HMS Archer (1911)

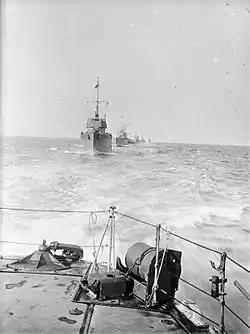
Destroyers of the Harwich Force

"Archer", the fourth ship of the name to serve in the Royal Navy, was ordered under the 1910–1911 Naval Programme from Yarrow & Company. She was laid down at the company's shipyard in Scotstoun on 1 September 1910, launched on 21 October 1911 and commissioned in March 1912.